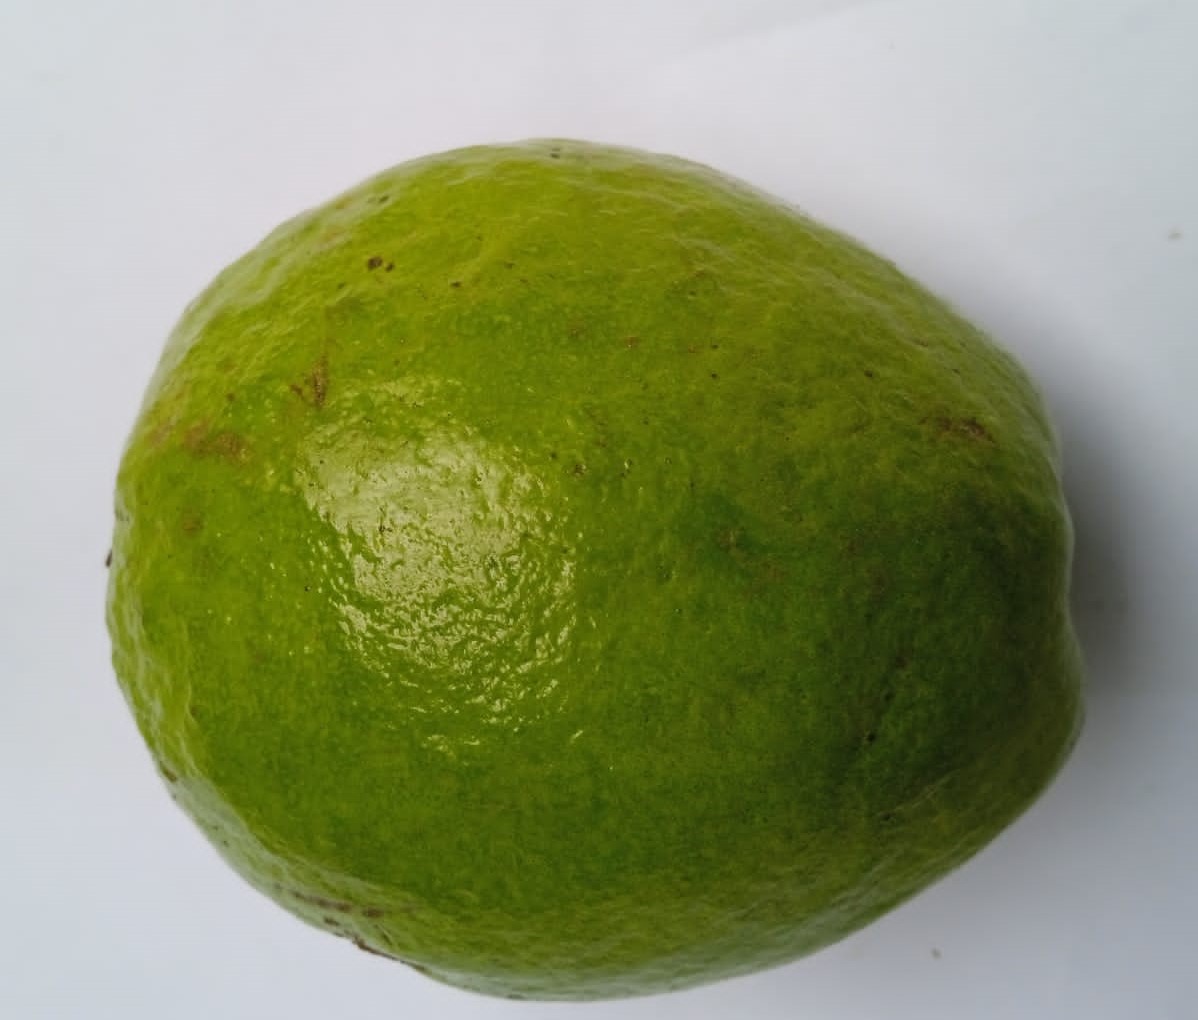
Fruit: guava
Condition: fresh